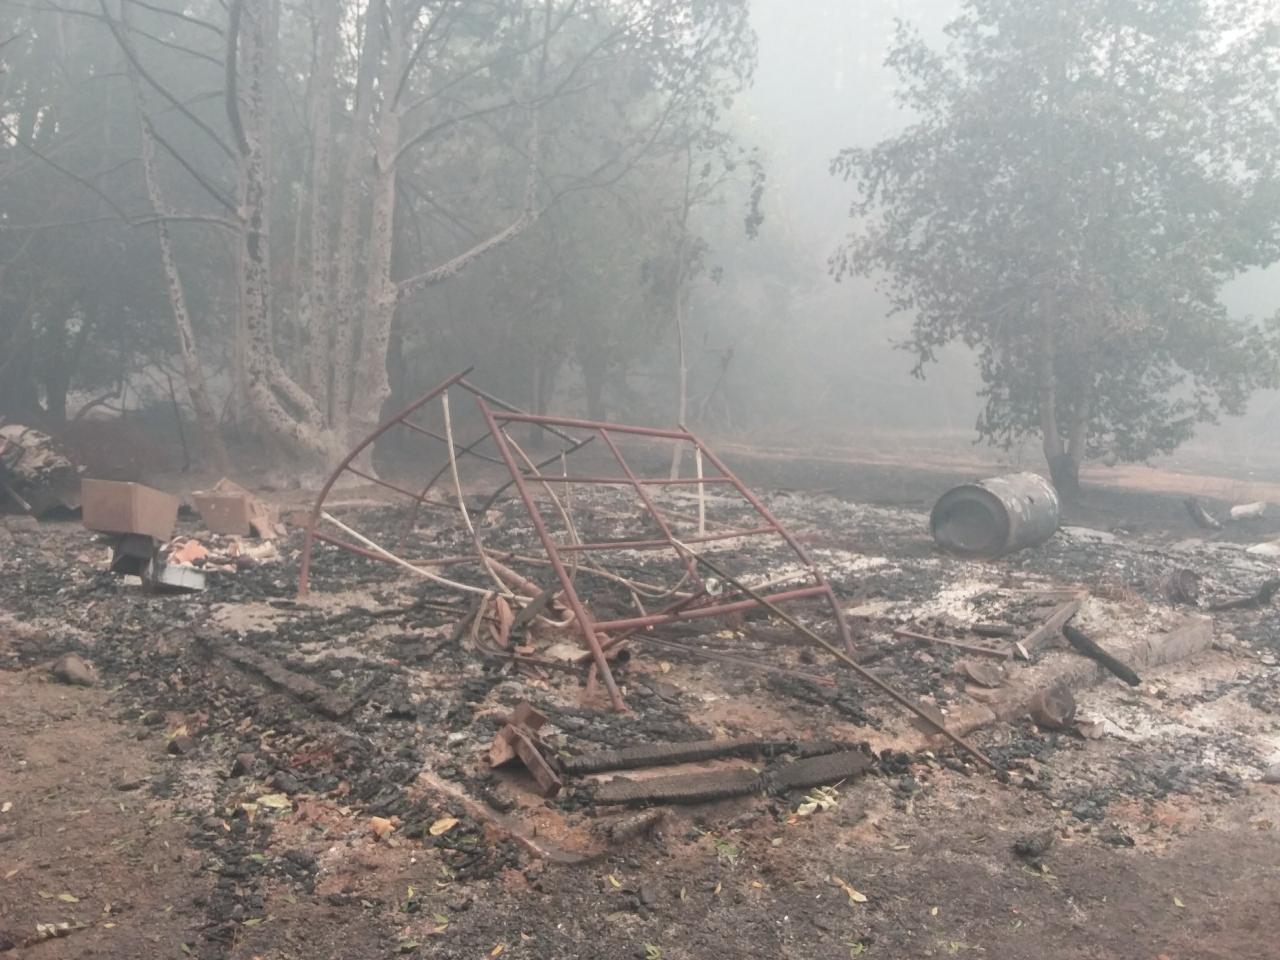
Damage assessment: destroyed